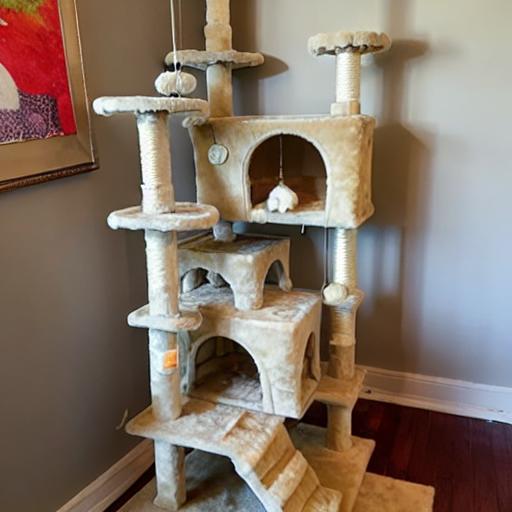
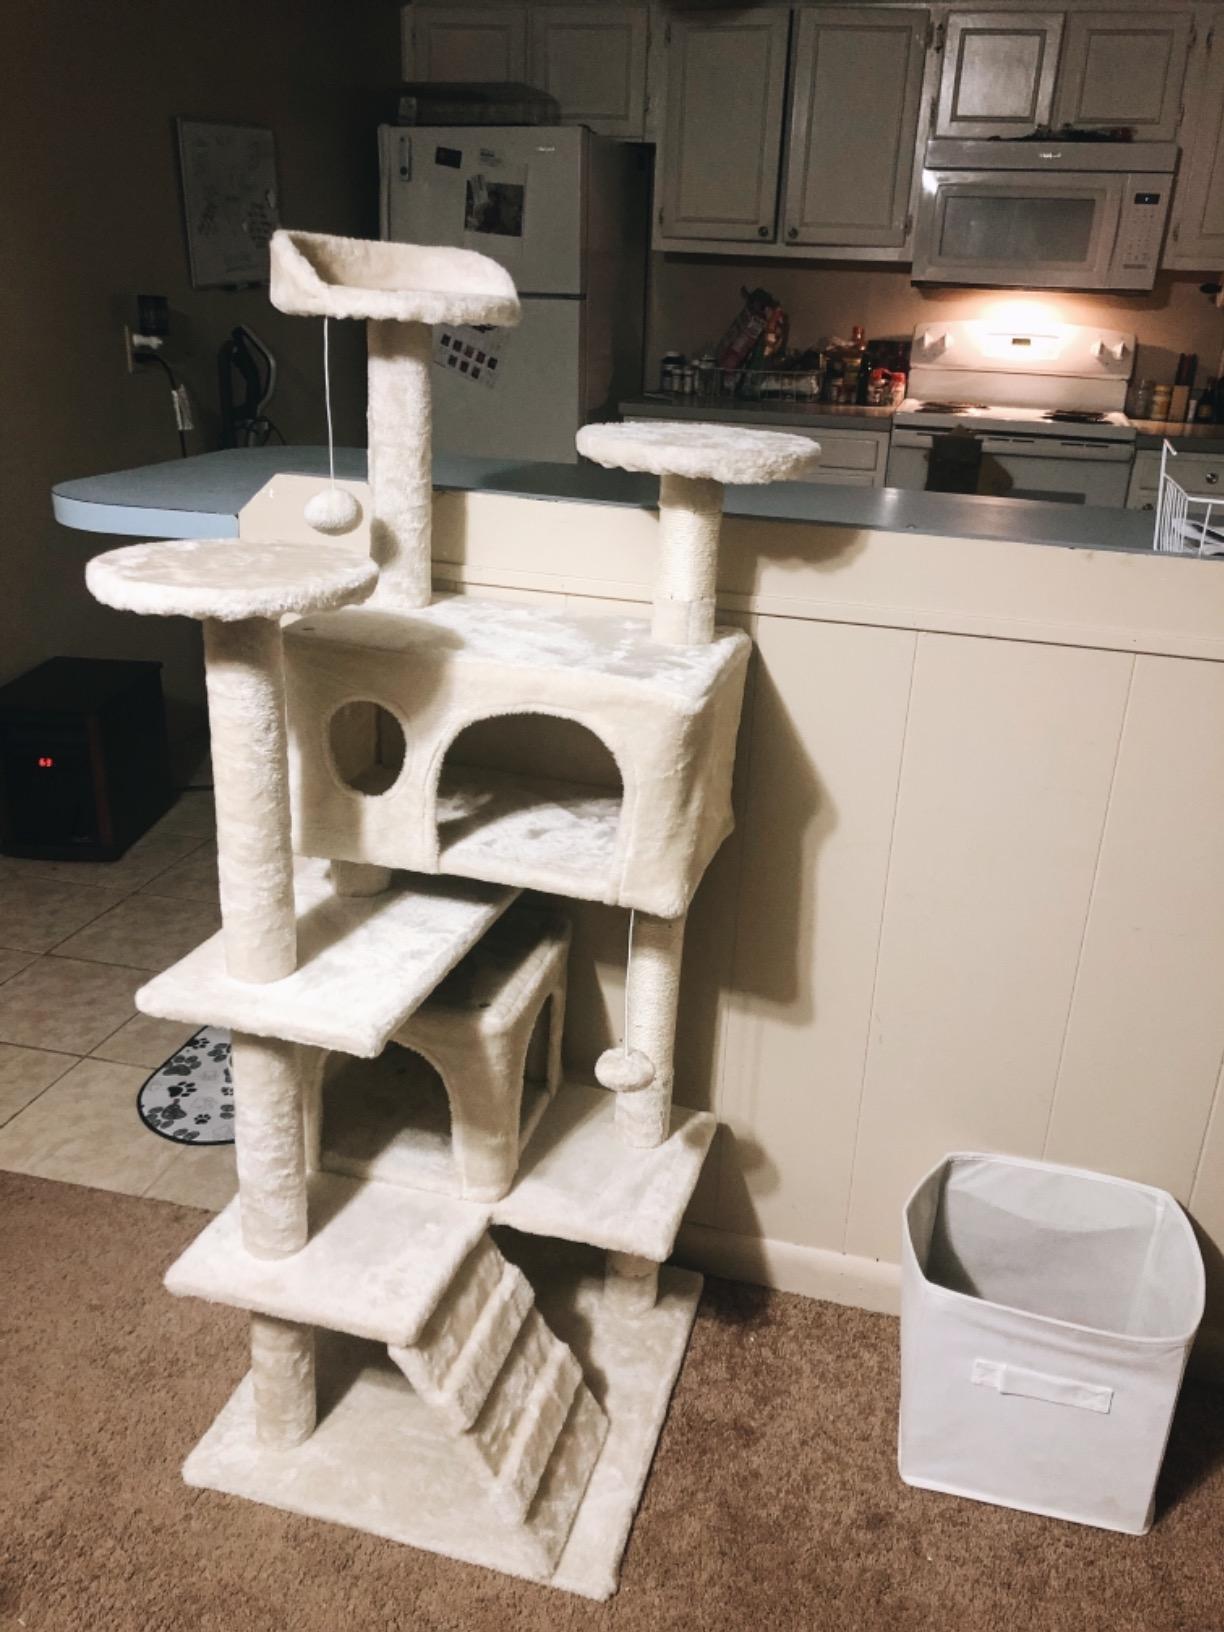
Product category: items_cat tree
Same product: no